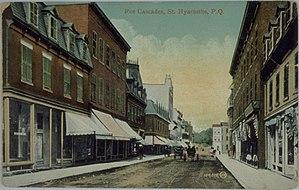
Saint-Hyacinthe est une ville du Québec, au Canada, la ville-centre de la MRC des Maskoutains en Montérégie. La ville est traversée par la rivière Yamaska, perpendiculairement à l'autoroute 20. Elle tient son nom du fondateur de la ville, le seigneur Jacques-Hyacinthe Simon dit Delorme.